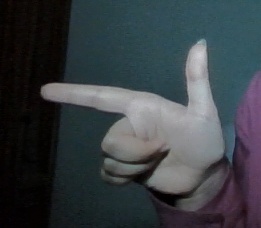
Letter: yaa